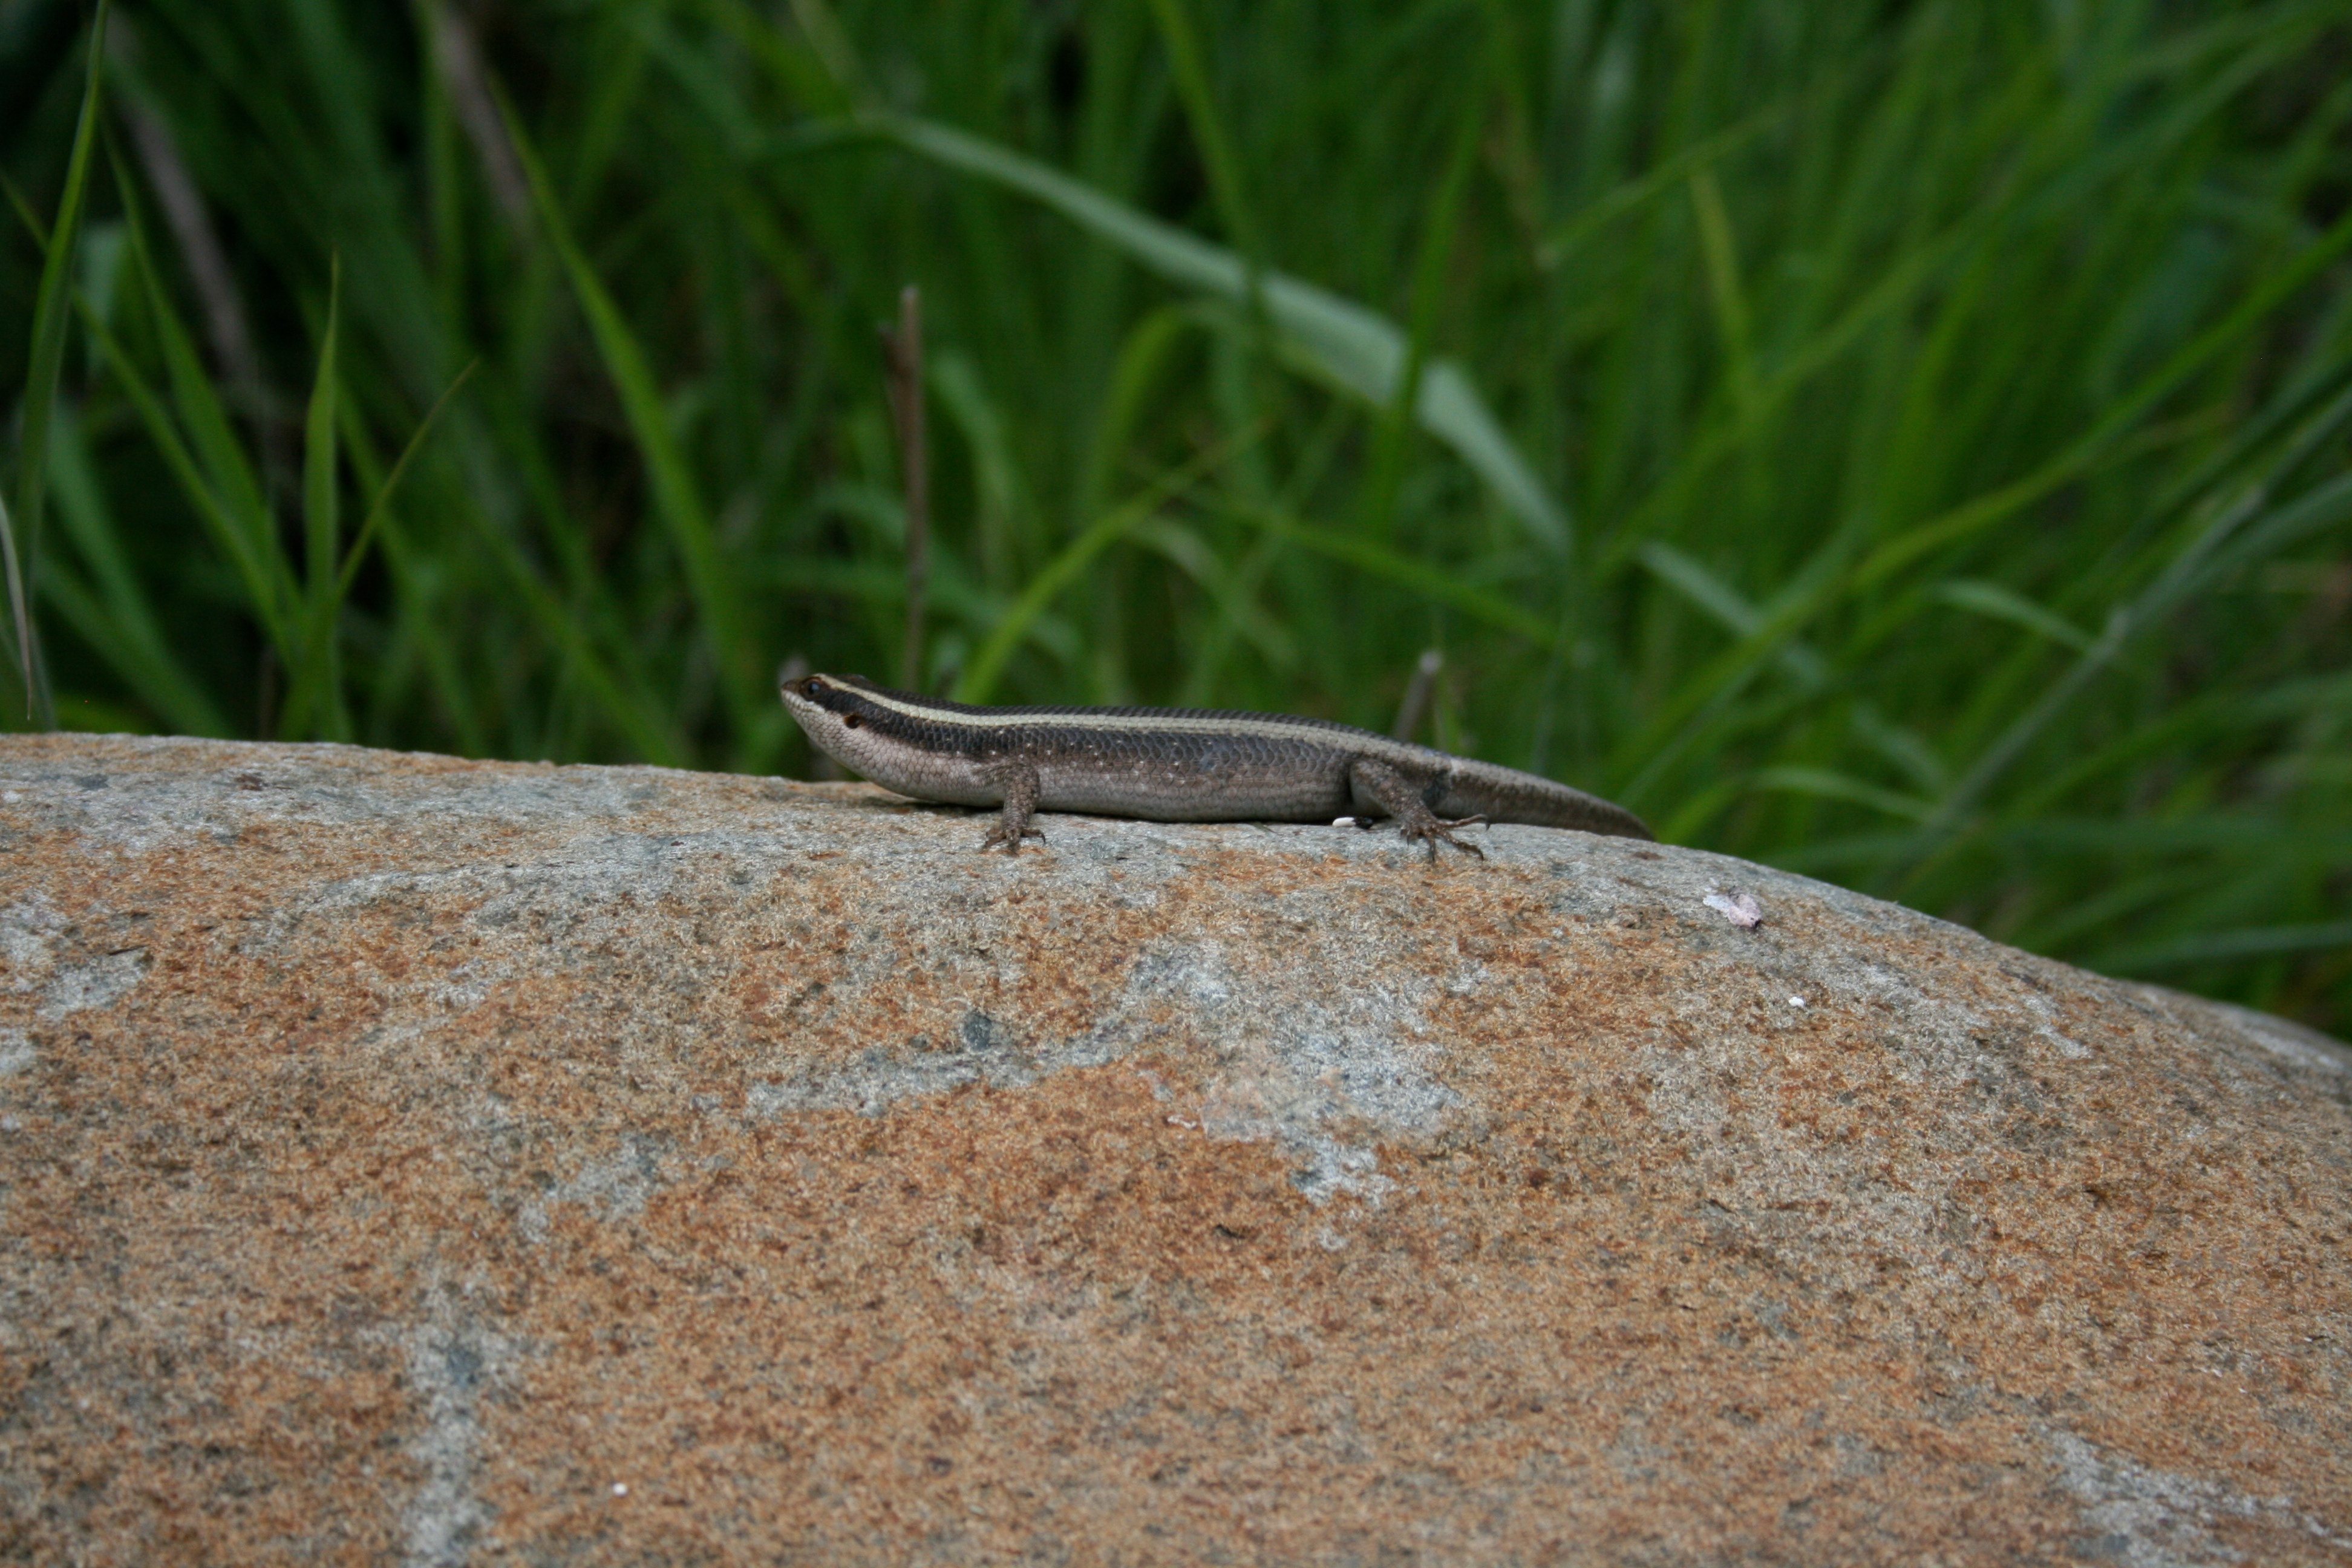
grass, wildlife, insect, reptile, fauna, lizard, close up, newt, macro photography, scaled reptile, salamandridae, lacertidae